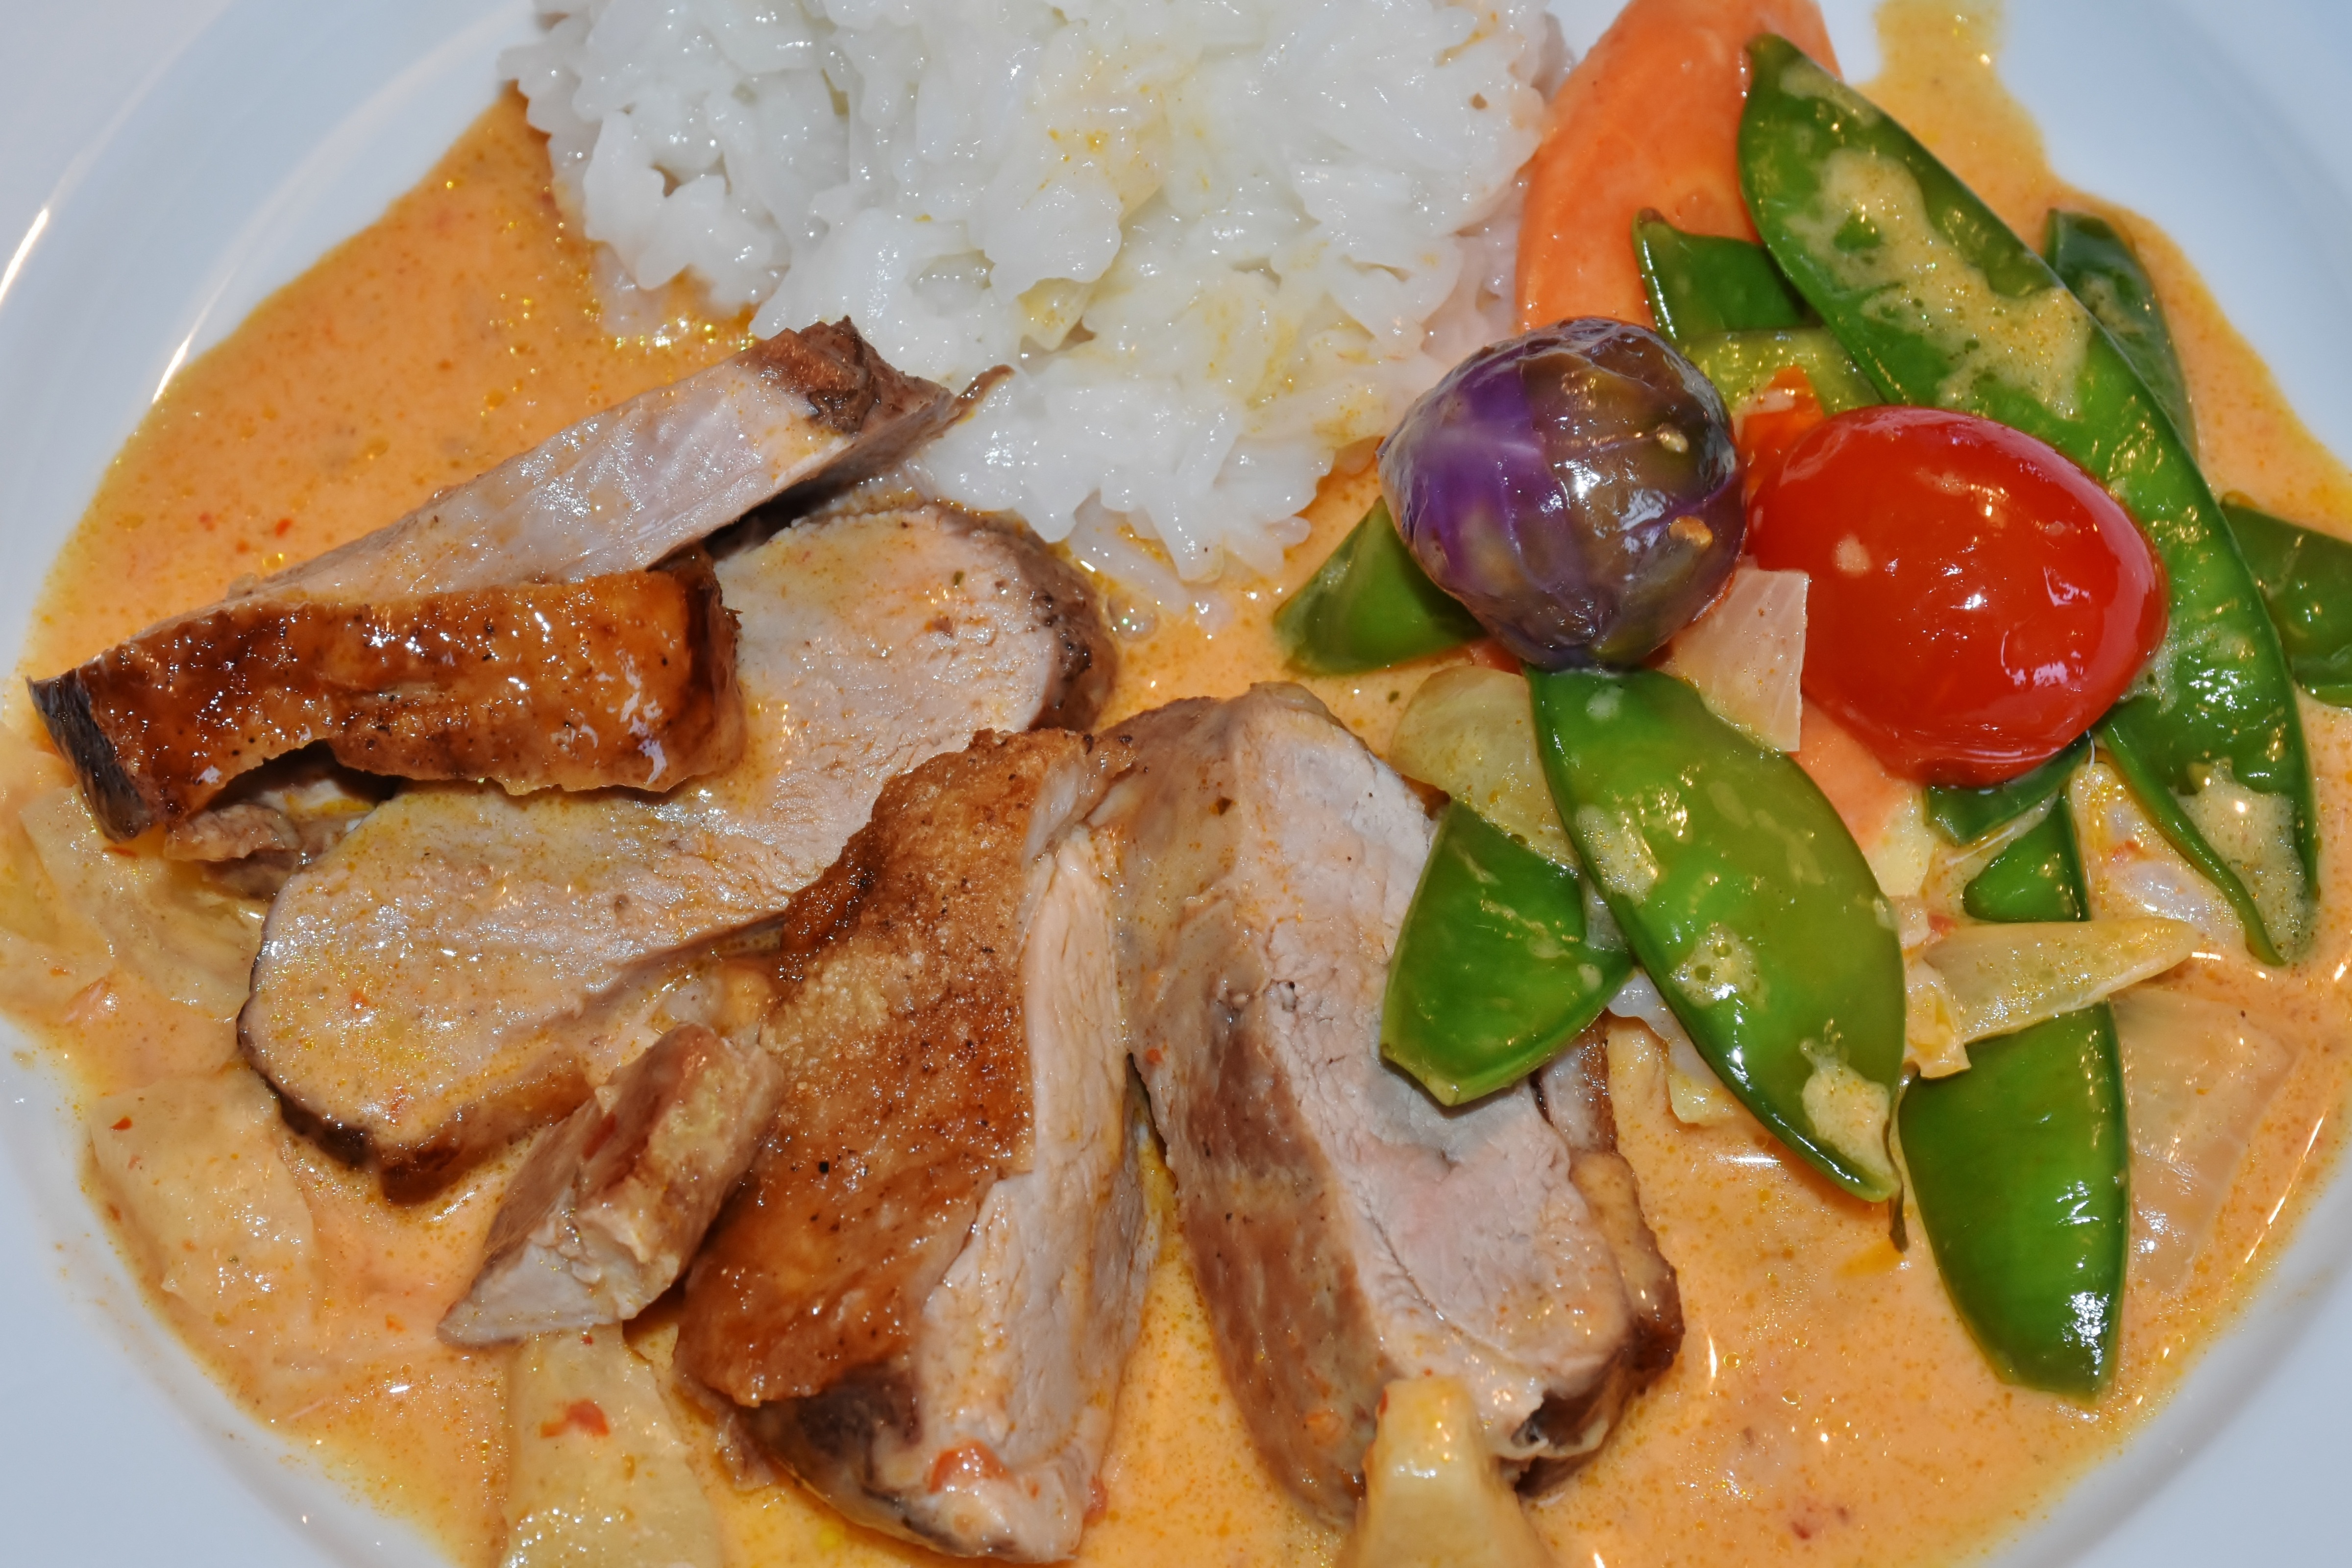
sharp, orange, dish, meal, food, green, spice, chili, red, ingredient, produce, vegetable, healthy, eat, meat, cuisine, sauce, delicious, season, cook, fried, duck, nutrition, vegetables, tomatoes, beans, vegetarian food, sharpness, paste, piquant, curry, chili peppers, thai curry, duck breast